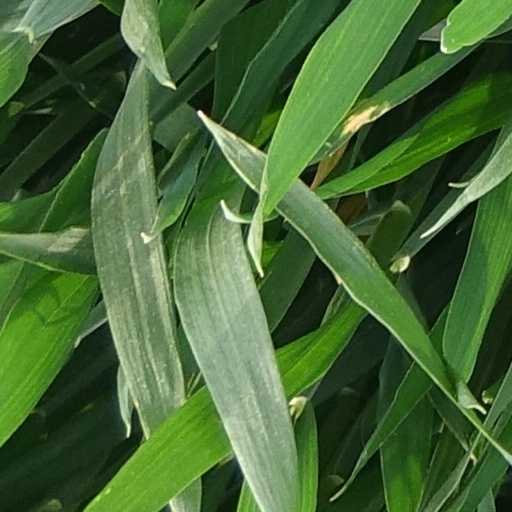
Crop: wheat